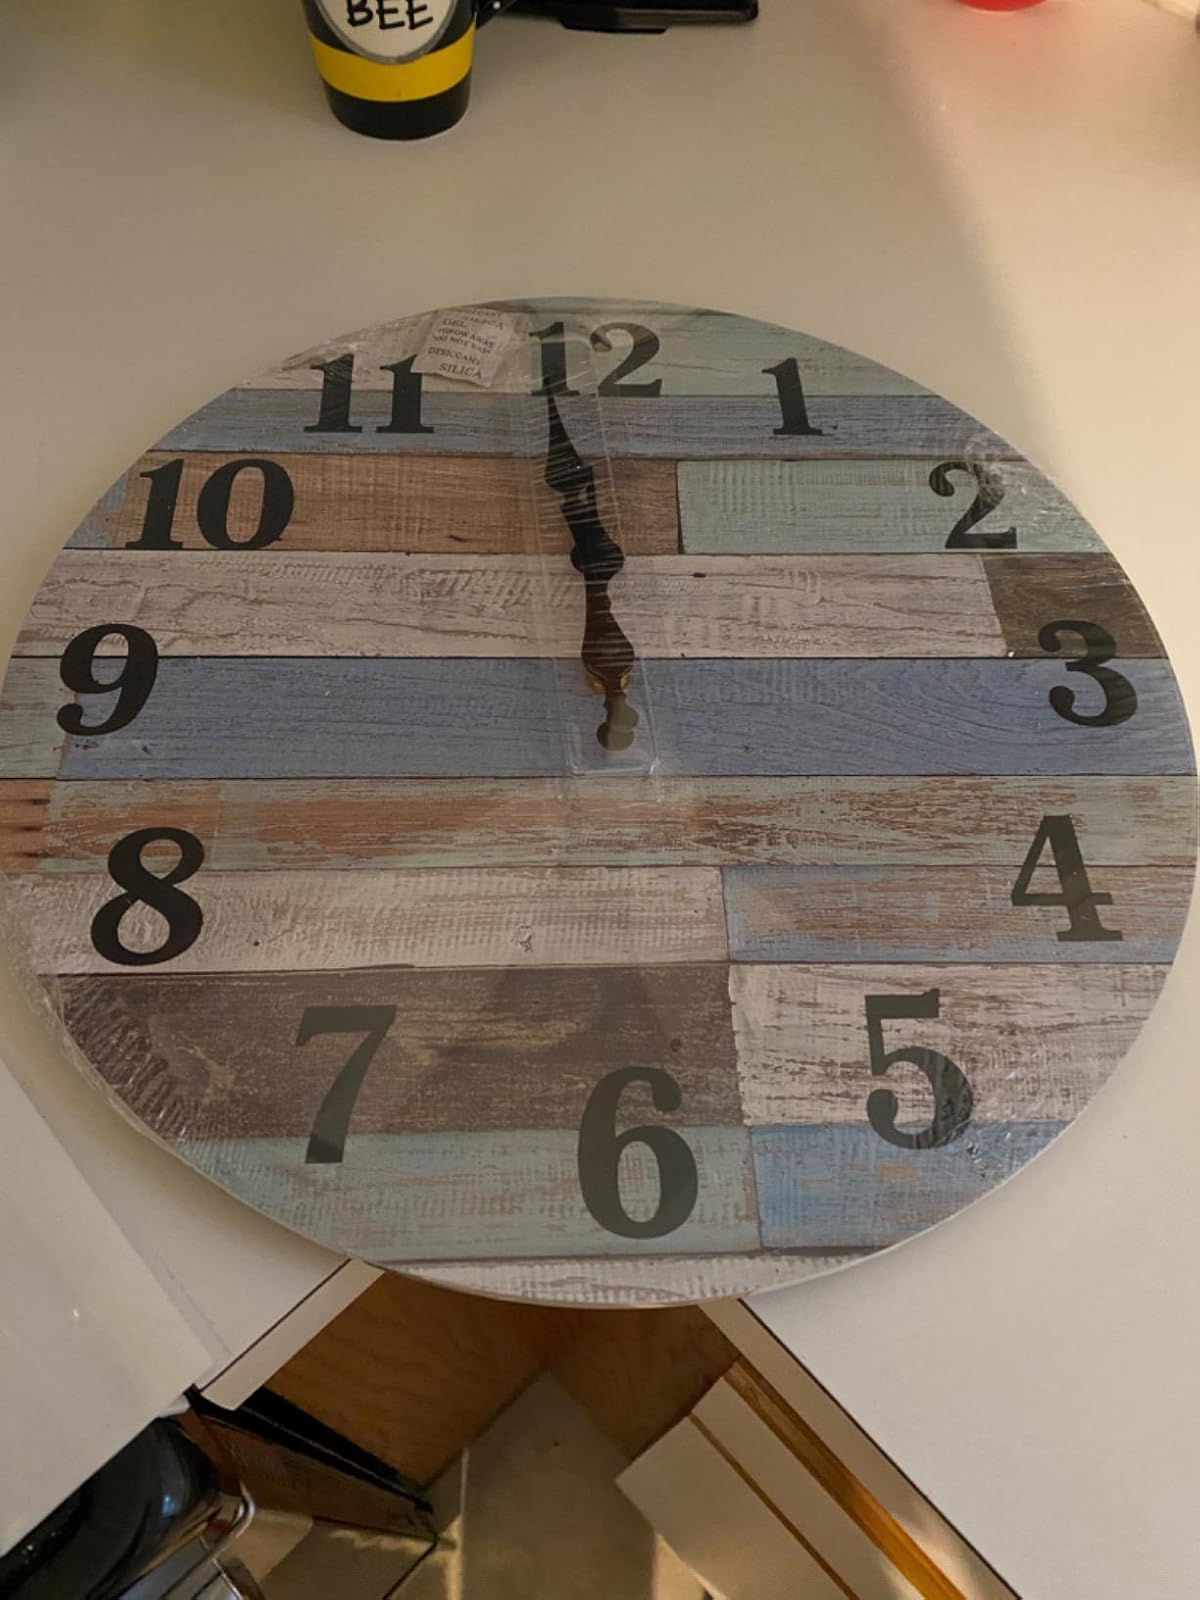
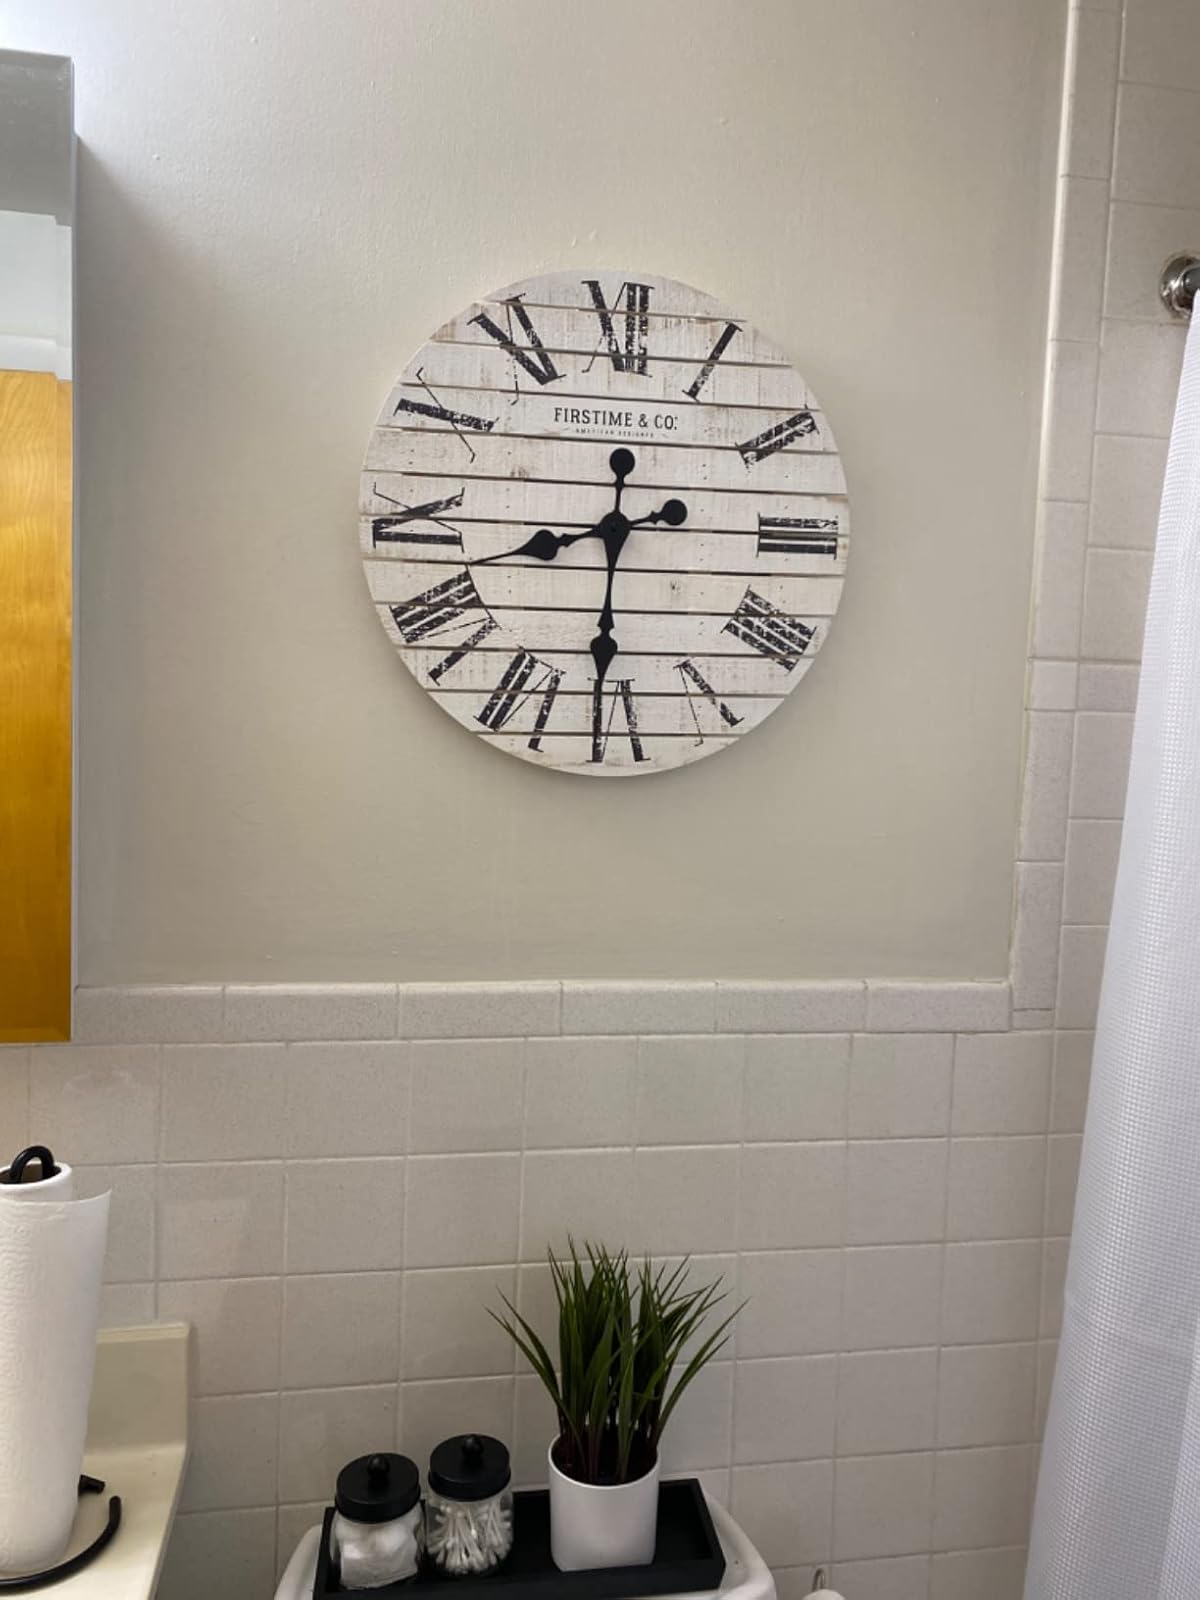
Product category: clock
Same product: no